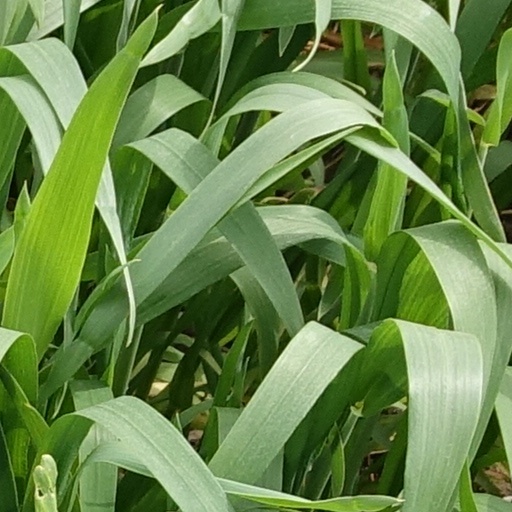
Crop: wheat